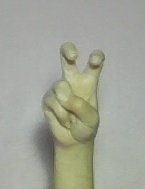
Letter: toot